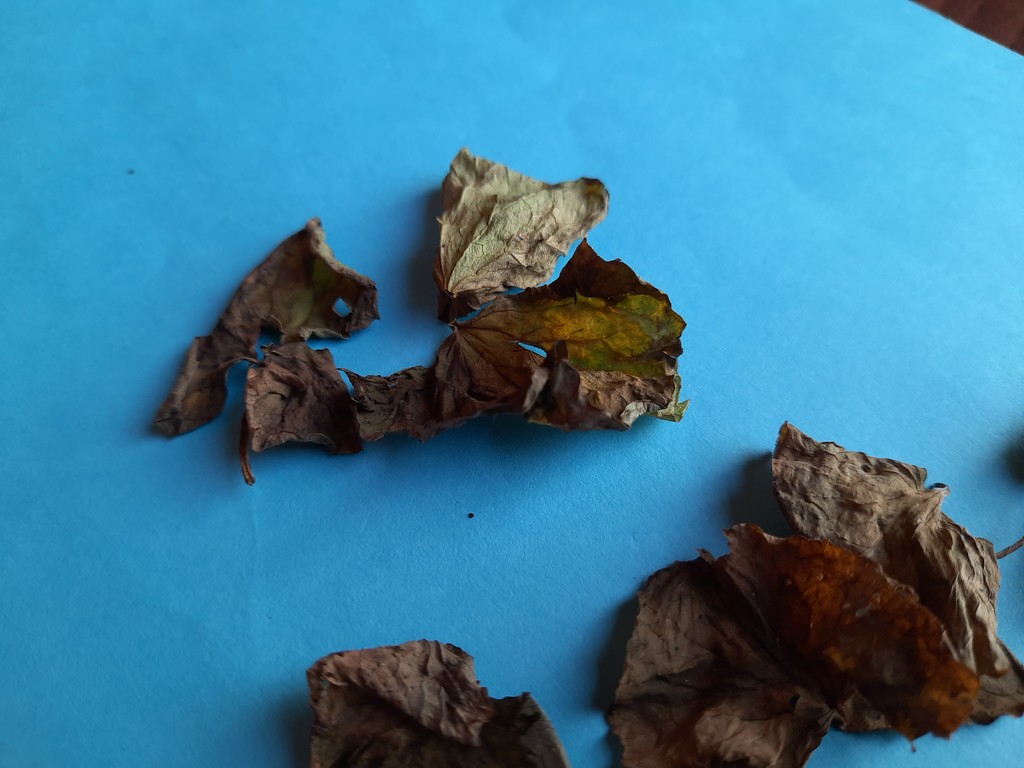
Label: Dried